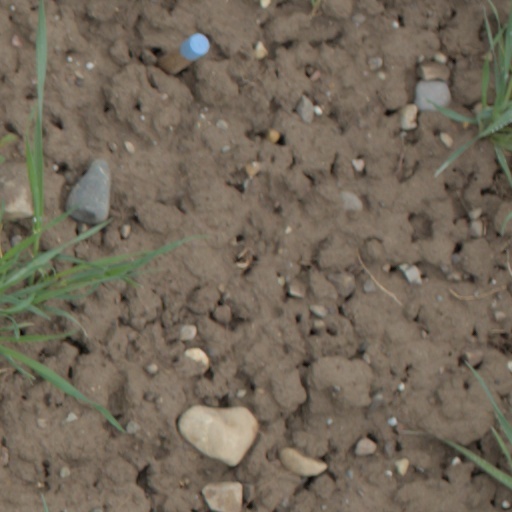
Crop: wheat